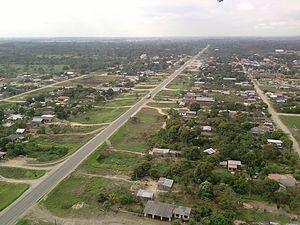
Bulo Bulo est une localité du département de Cochabamba en Bolivie située dans la province de Carrasco. Sa population s'élevait à 2 389 habitants en 2001.